Parnall Scout

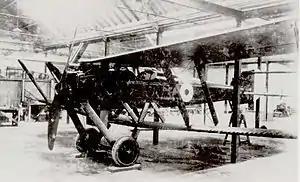
The Parnall Scout nearing completion in 1916.

The Parnall Scout, unofficially nicknamed the Zeppelin Chaser, was a British fighter prototype of the 1910s. It was the first fighter design from Parnall.